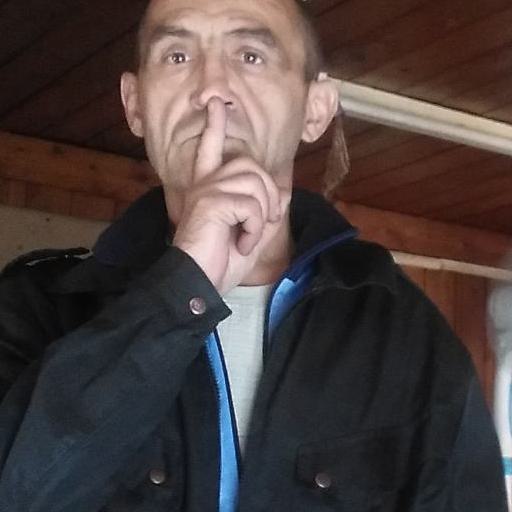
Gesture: mute